Niclas Jensen

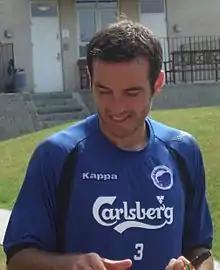
Jensen with F.C. Copenhagen in 2008

Niclas Christian Monberg Jensen (born 17 August 1974) is a Danish former professional football player and current football agent. He played as a left-back, and most notably won three Danish Superliga championships with F.C. Copenhagen. He played abroad for Dutch club PSV Eindhoven, English clubs Manchester City and Fulham, as well as German club Borussia Dortmund. Jensen played 62 games for the Denmark national team between 1998 and 2008, representing Denmark at the 2002 FIFA World Cup and 2004 European Championship. He was named 1995 Danish "Under-21 Player of the Year".